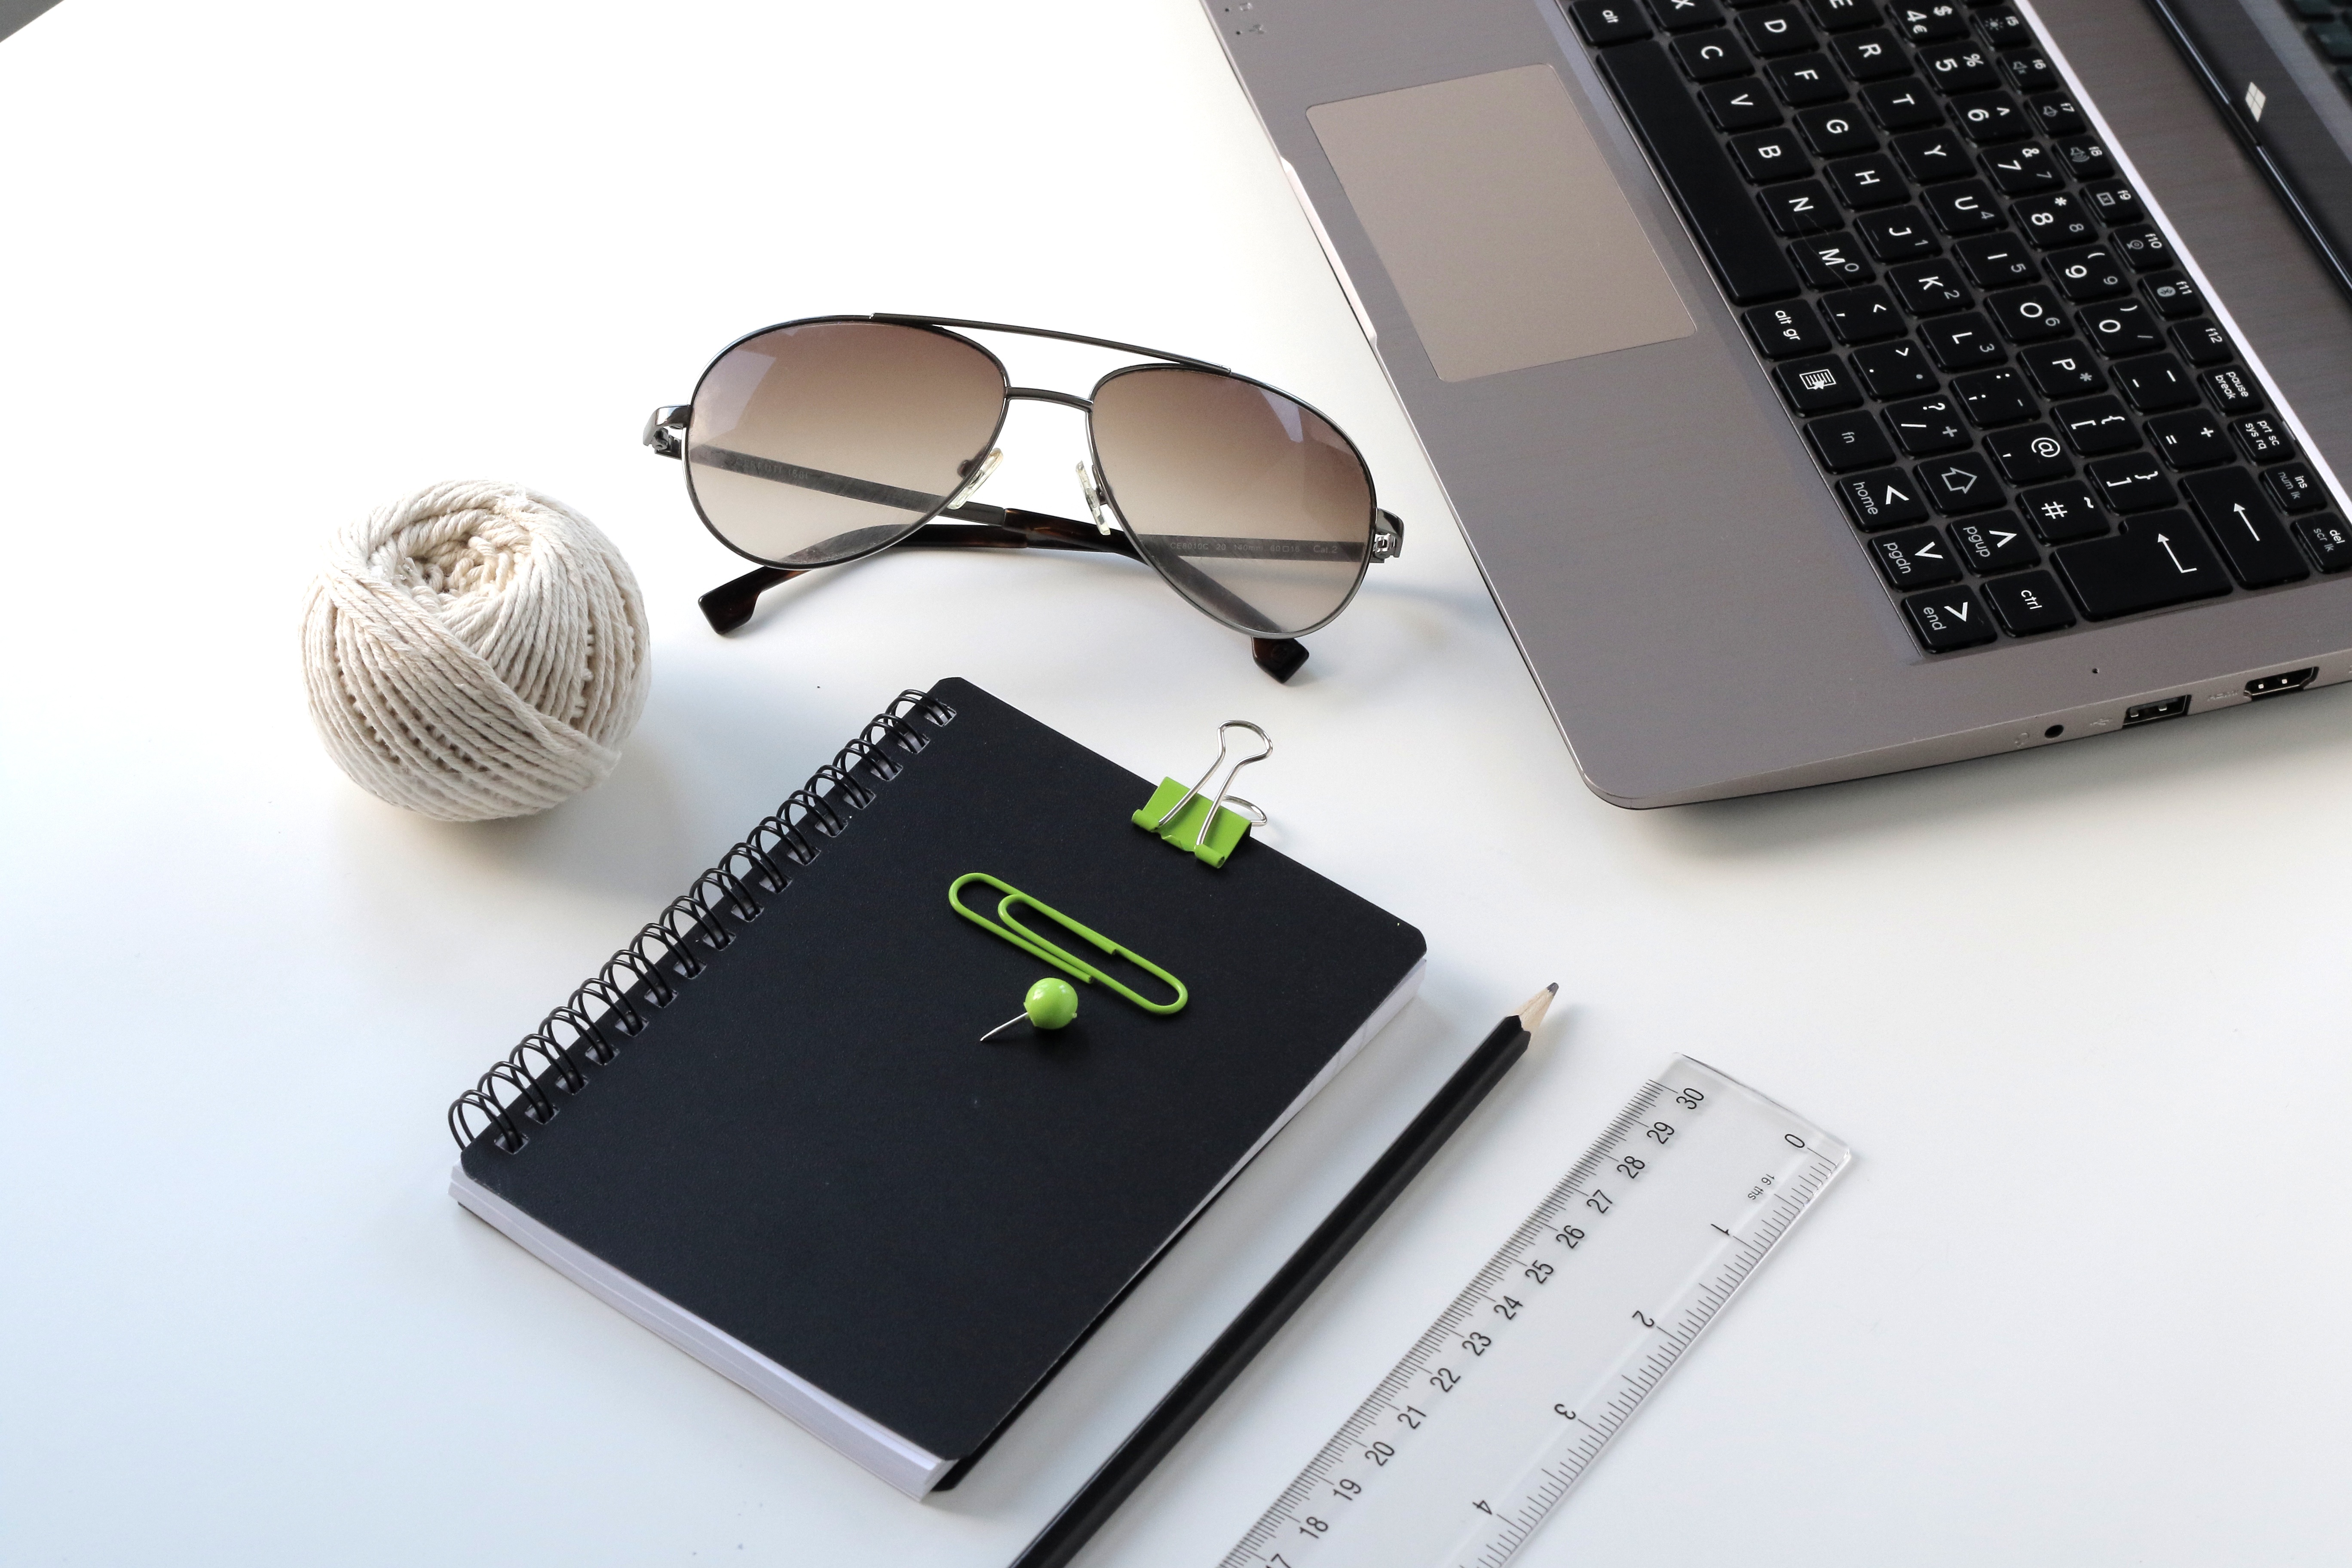
technology, brand, product, eye, glasses, multimedia